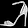
Label: Sandal